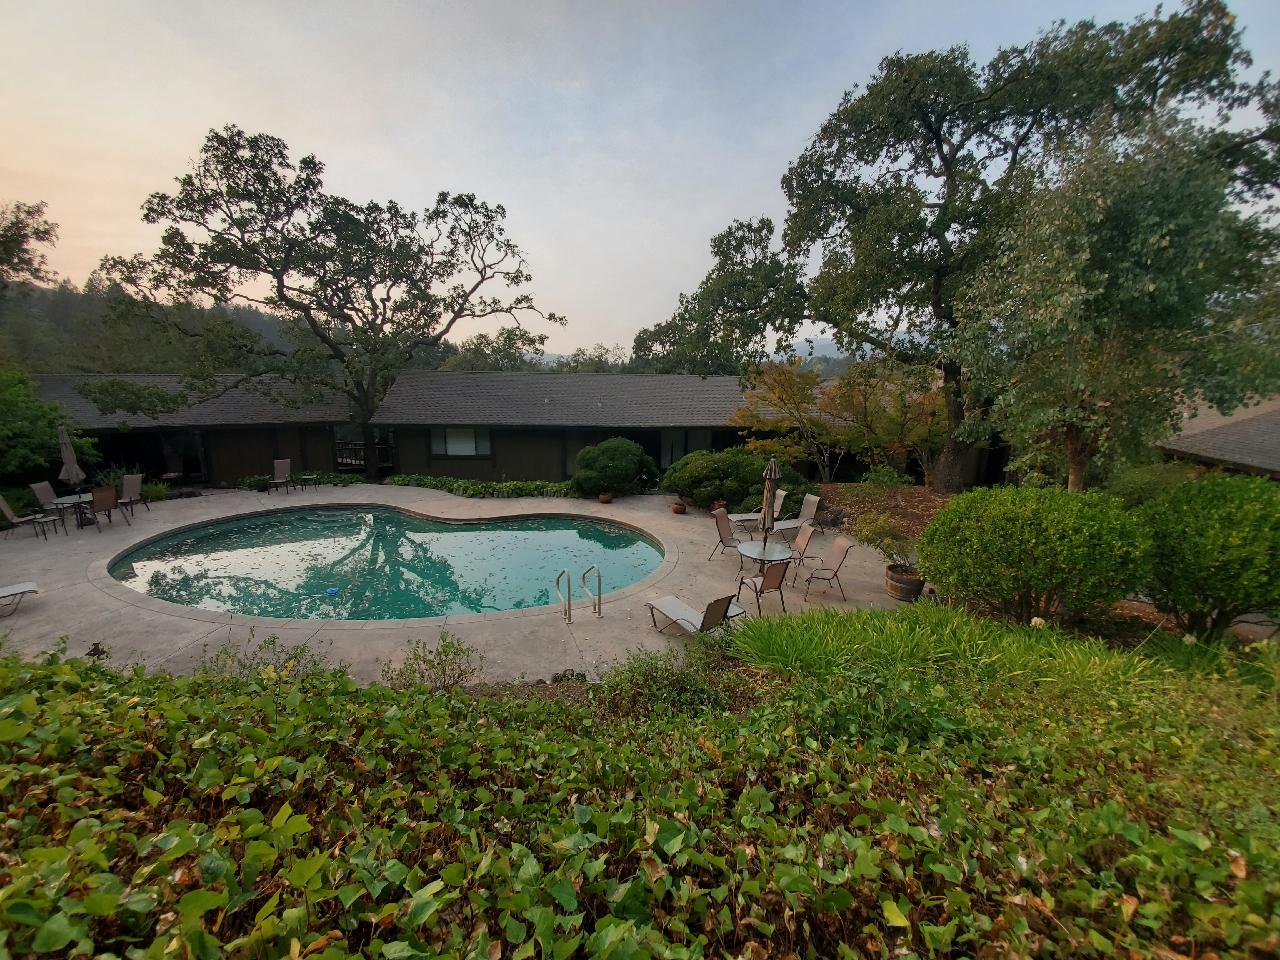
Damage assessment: no_damage